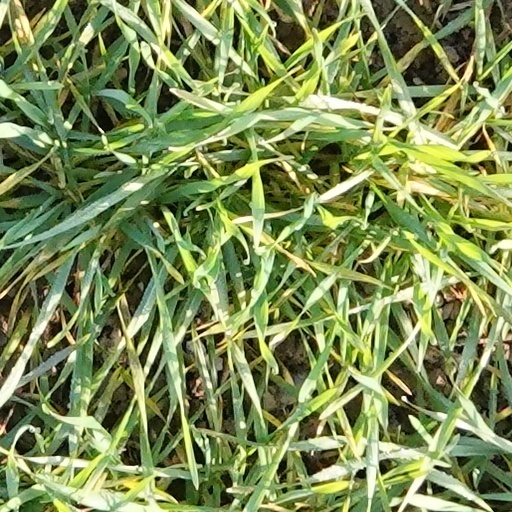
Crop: wheat